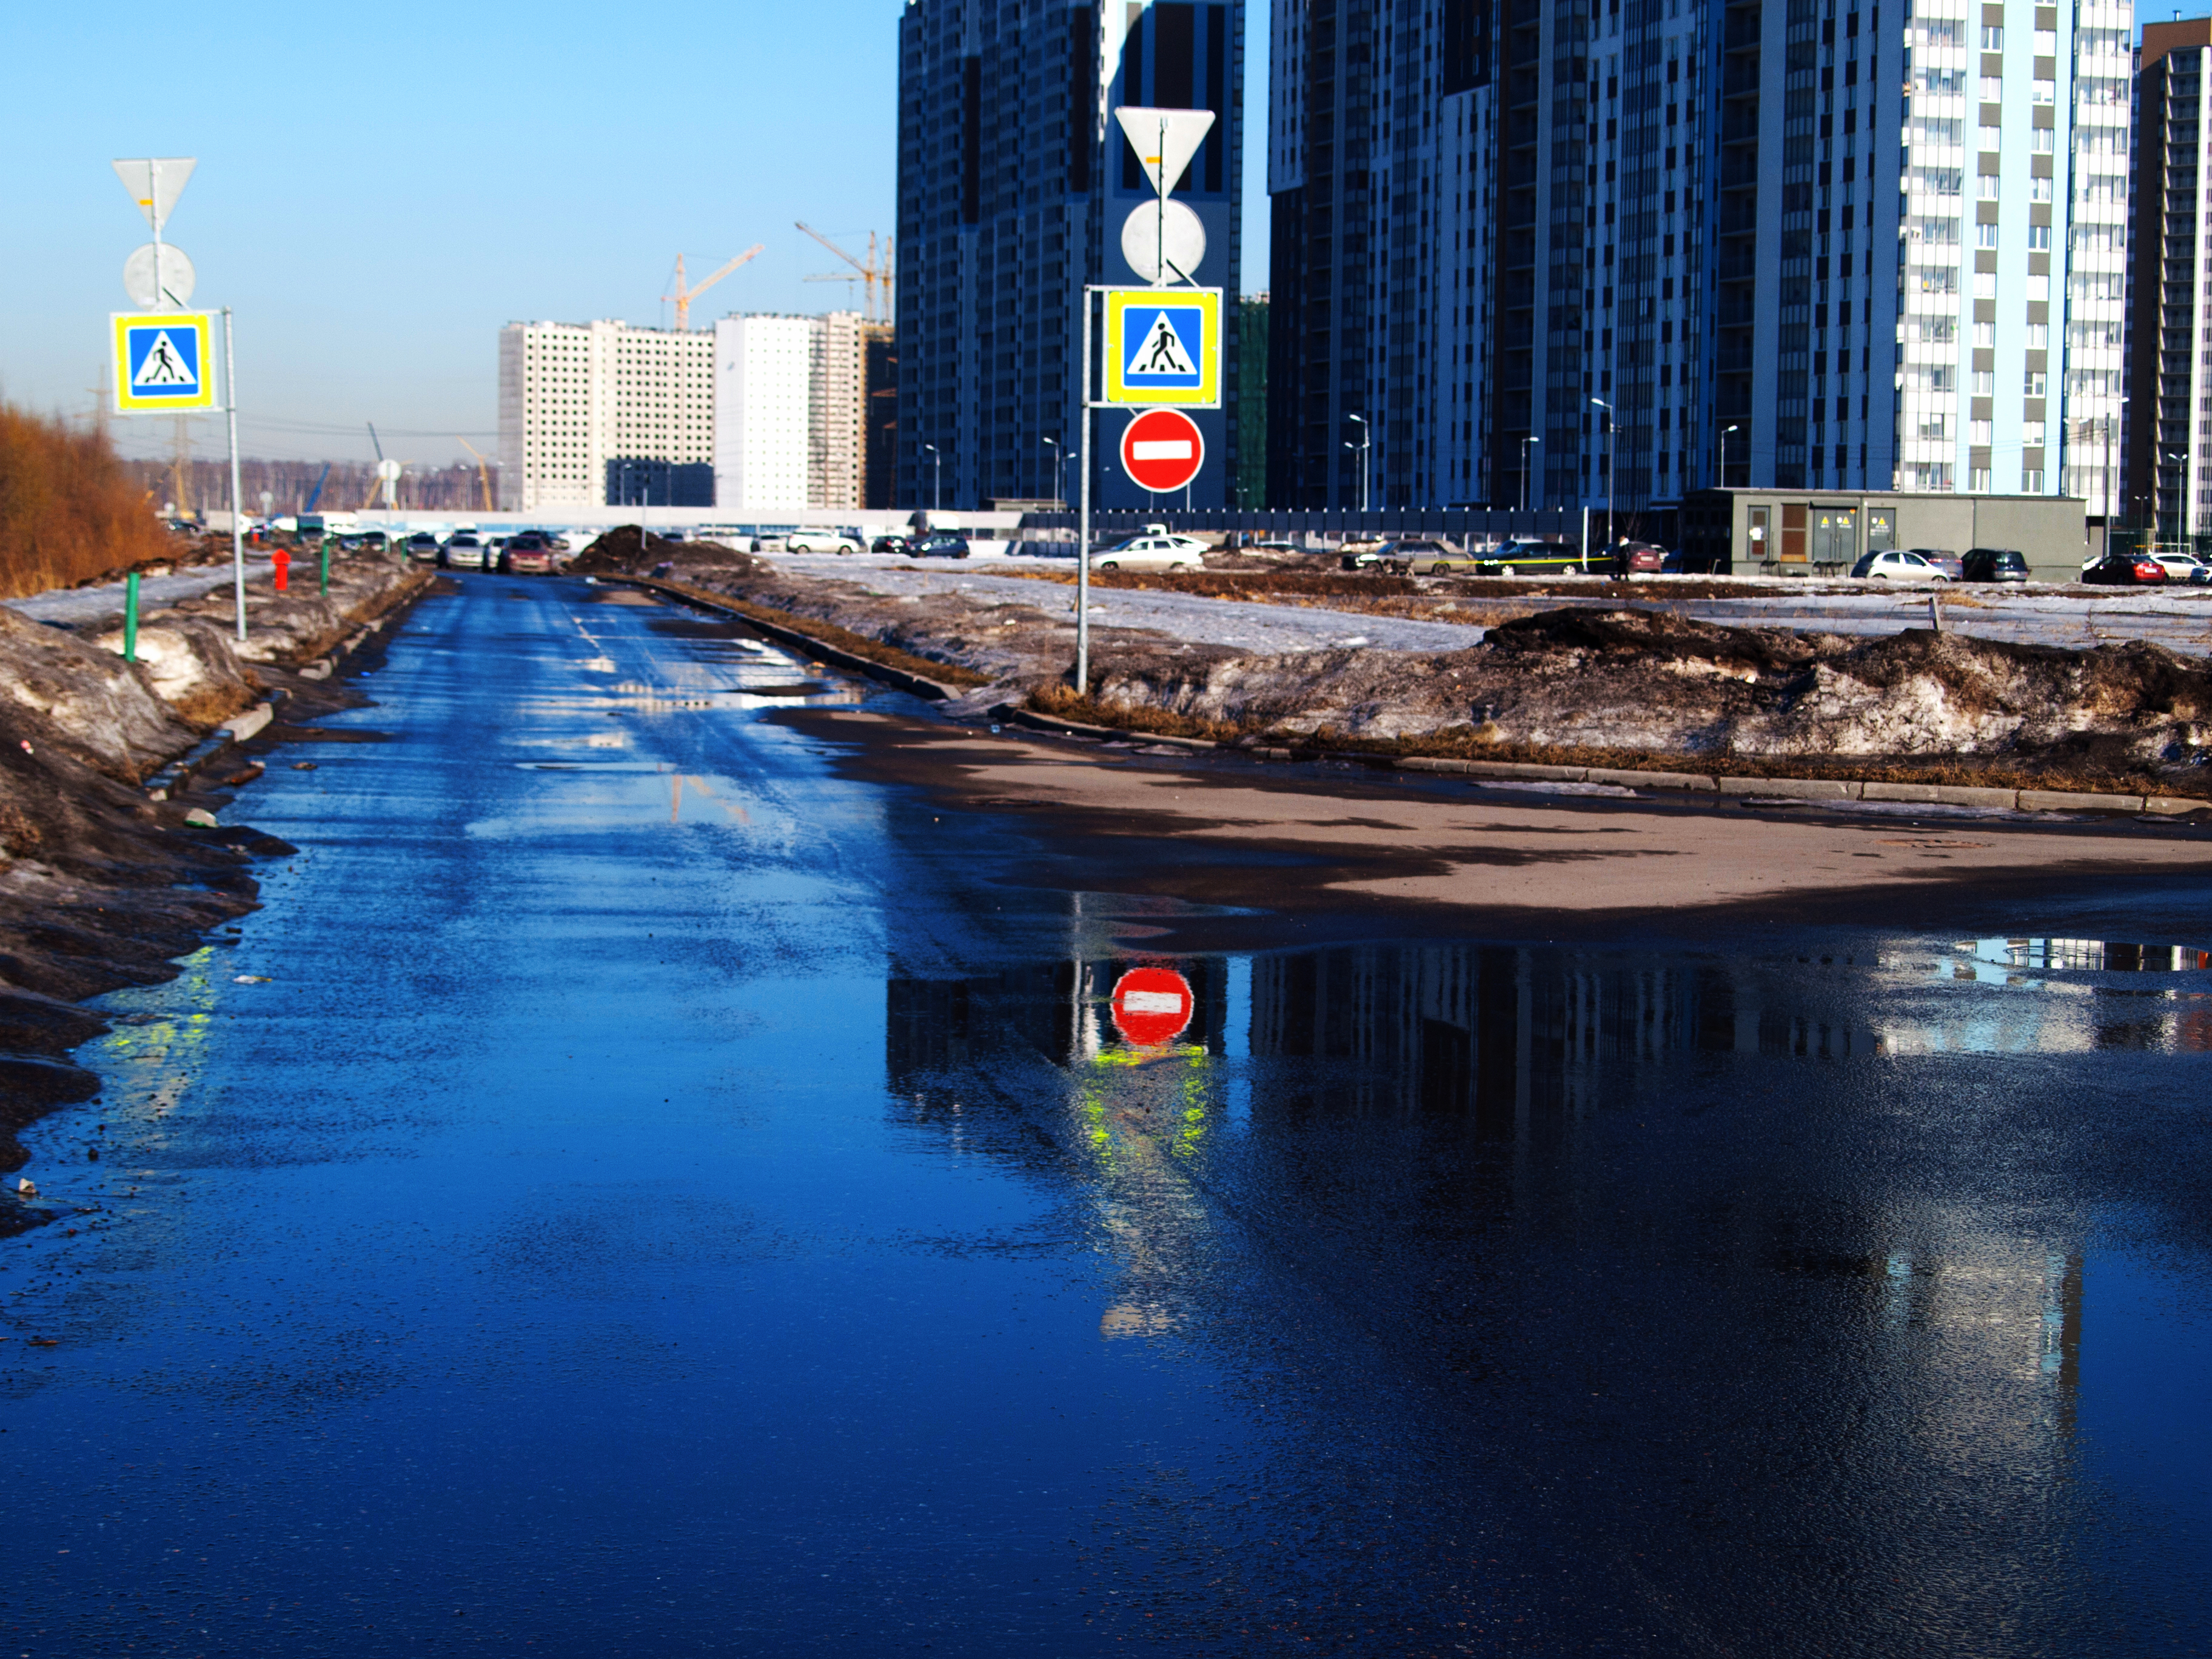
images, water, building, water resources, blue, sky, mode of transport, street light, city, morning, waterway, road, cityscape, bridge, metropolitan area, urban area, canal, urban design, winter, reflection, tower block, channel, evening, event, street, mixed use, condominium, skyscraper, water transportation, night, freezing, lane, harbor, downtown, headquarters, lake, transport, river, tree